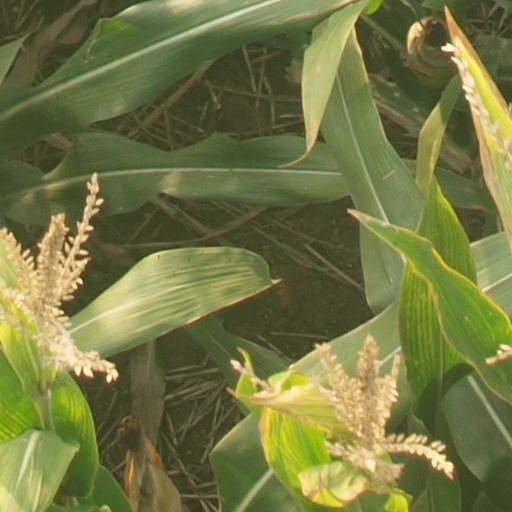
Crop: maize; corn